Diana Fisher

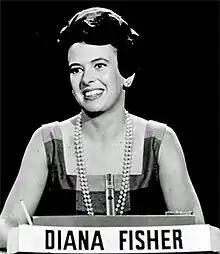

Diana Beresford Fisher ( Davis; 30 May 1931 – 26 January 2023) was an English-born Australian journalist, television and radio presenter, social commentator and royal correspondent. Fisher is arguably best known for being a judge on "The Inventors" on ABC TV from 1970 to 1982.